Ankole

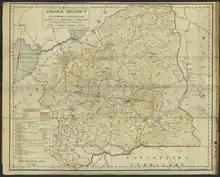
Map depicting the Kingdom of Ankole

The kingdom of Ankole is located in the South-Western region of Uganda bordering Rwanda and the Democratic Republic of Congo. Ankole is home to some of the most favorable grazing lands in Africa: